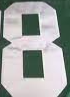
Number: 8